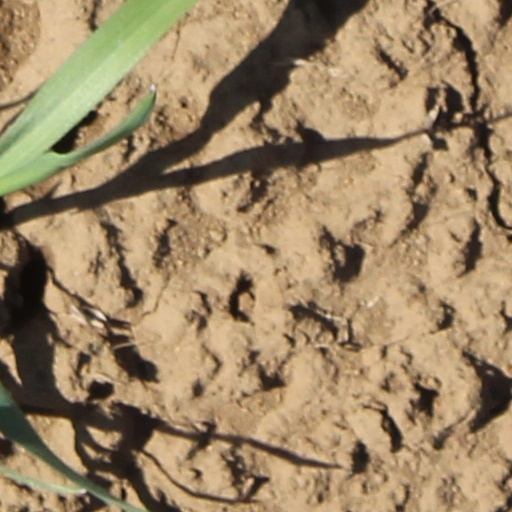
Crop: wheat